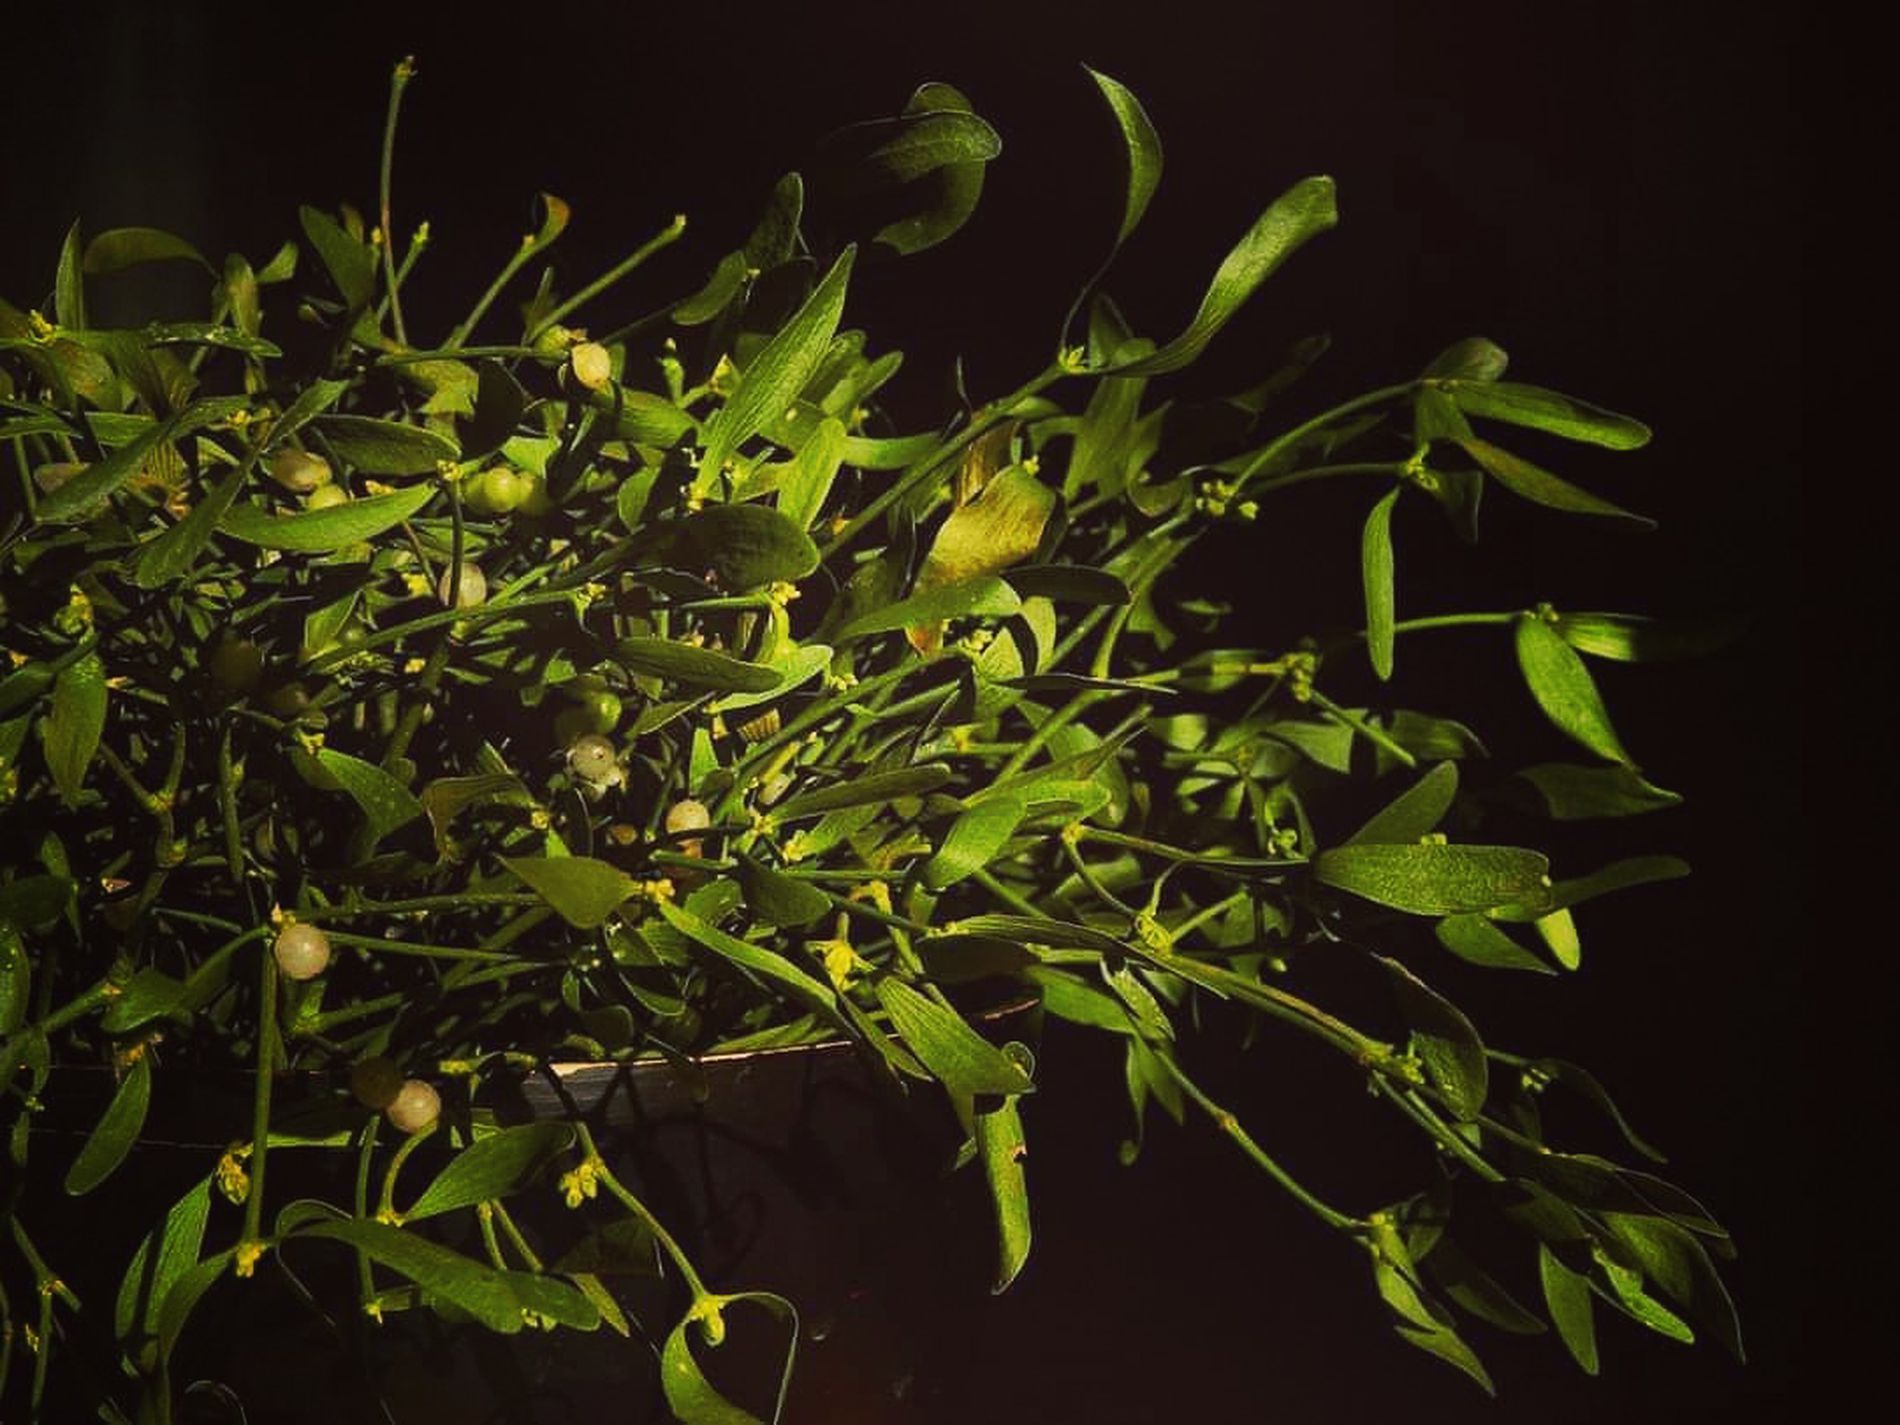
Berry plant
The photo shows a plant pot for a berry plant. The small green berries lie within the green leaves of the plant in a dark background.
a close up shot of a pot of berry plant. There are small green berries scattered between the green leaves of the plant. The bright green color of the plant gives an atmosphere of blooming spring. The light is focused on the plant, leaving the background dimmed.
Labels: Leaf, Plant, Vegetation, Outdoors, Nature, Night, Herbal, Herbs, Flower, Berry, Pot, Background